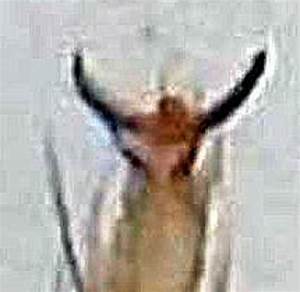
Label: spider